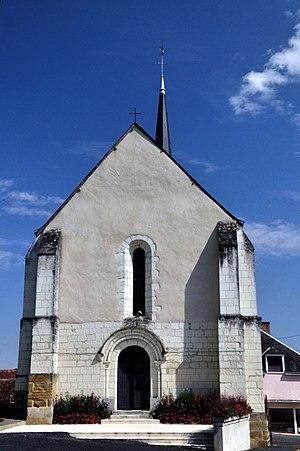
Eglise Saint-Etienne - Géhée (Indre)
Gehée est une commune française située dans le département de l'Indre, en région Centre-Val de Loire.